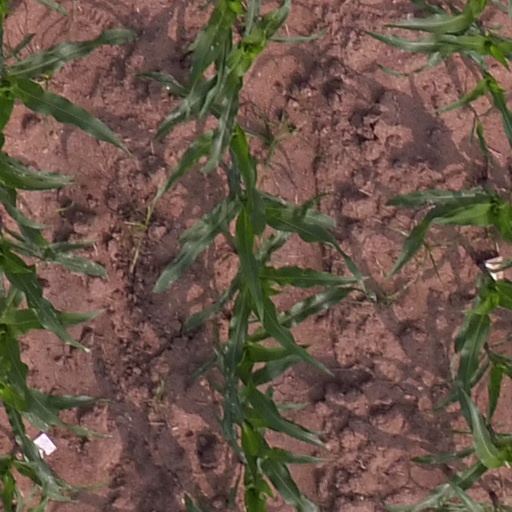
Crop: maize; corn